Ridgewood Reservoir

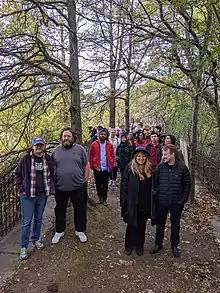
Visitors explore the newly restored East Causeway as part of OHNY weekend, October 2019

In 1862, the water supply for the reservoir consisted of six dammed streams in what is now Queens and Nassau Counties: Jamaica Stream (Baisley Pond), Simonson's Stream, Clear Stream, Valley Stream, Pine's Stream, and Hempstead Stream (Hempstead Lake). This water was carried in a 12-mile-long masonry conduit, called the Ridgewood Aqueduct, to a pumping station at Atlantic Avenue and Chestnut Street. There, steam-powered pumps, each with a capacity of 14 million gallons per day, forced the water up through a reinforced tube into the high reservoir whence it was distributed. By 1868 the Ridgewood Reservoir held an average of 154.4 million gallons daily, enough to supply the City of Brooklyn for ten days at that time.